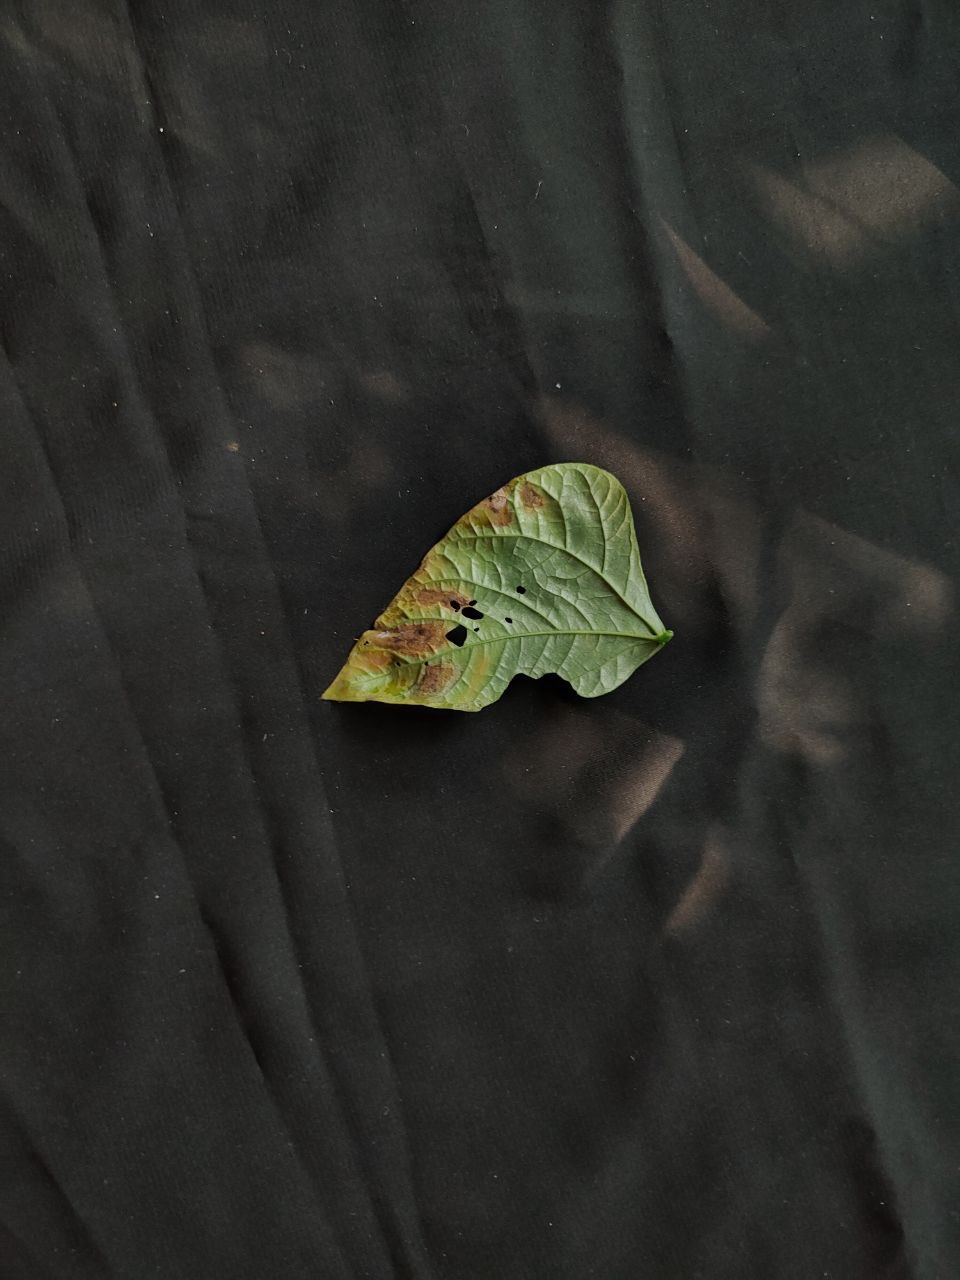
Crop: cowpea
Leaf condition: Bacterial wilt